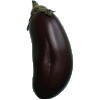
Label: Eggplant 1